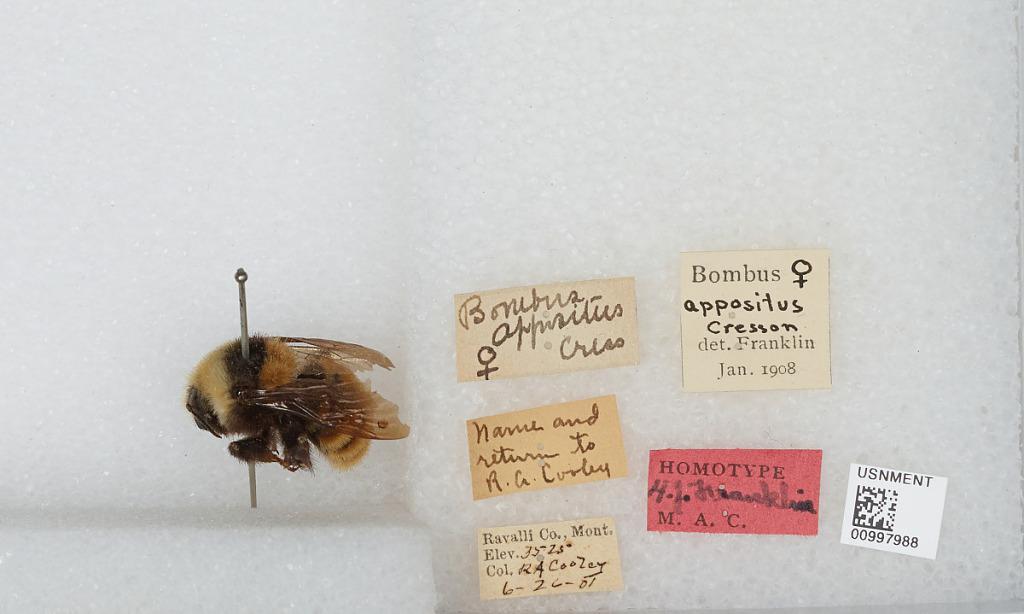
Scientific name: Bombus (Subterraneobombus) appositus Cresson
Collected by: R. Cooley
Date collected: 1901-6-26
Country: United States
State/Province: Montana
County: Ravalli
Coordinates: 46.08, -114.12